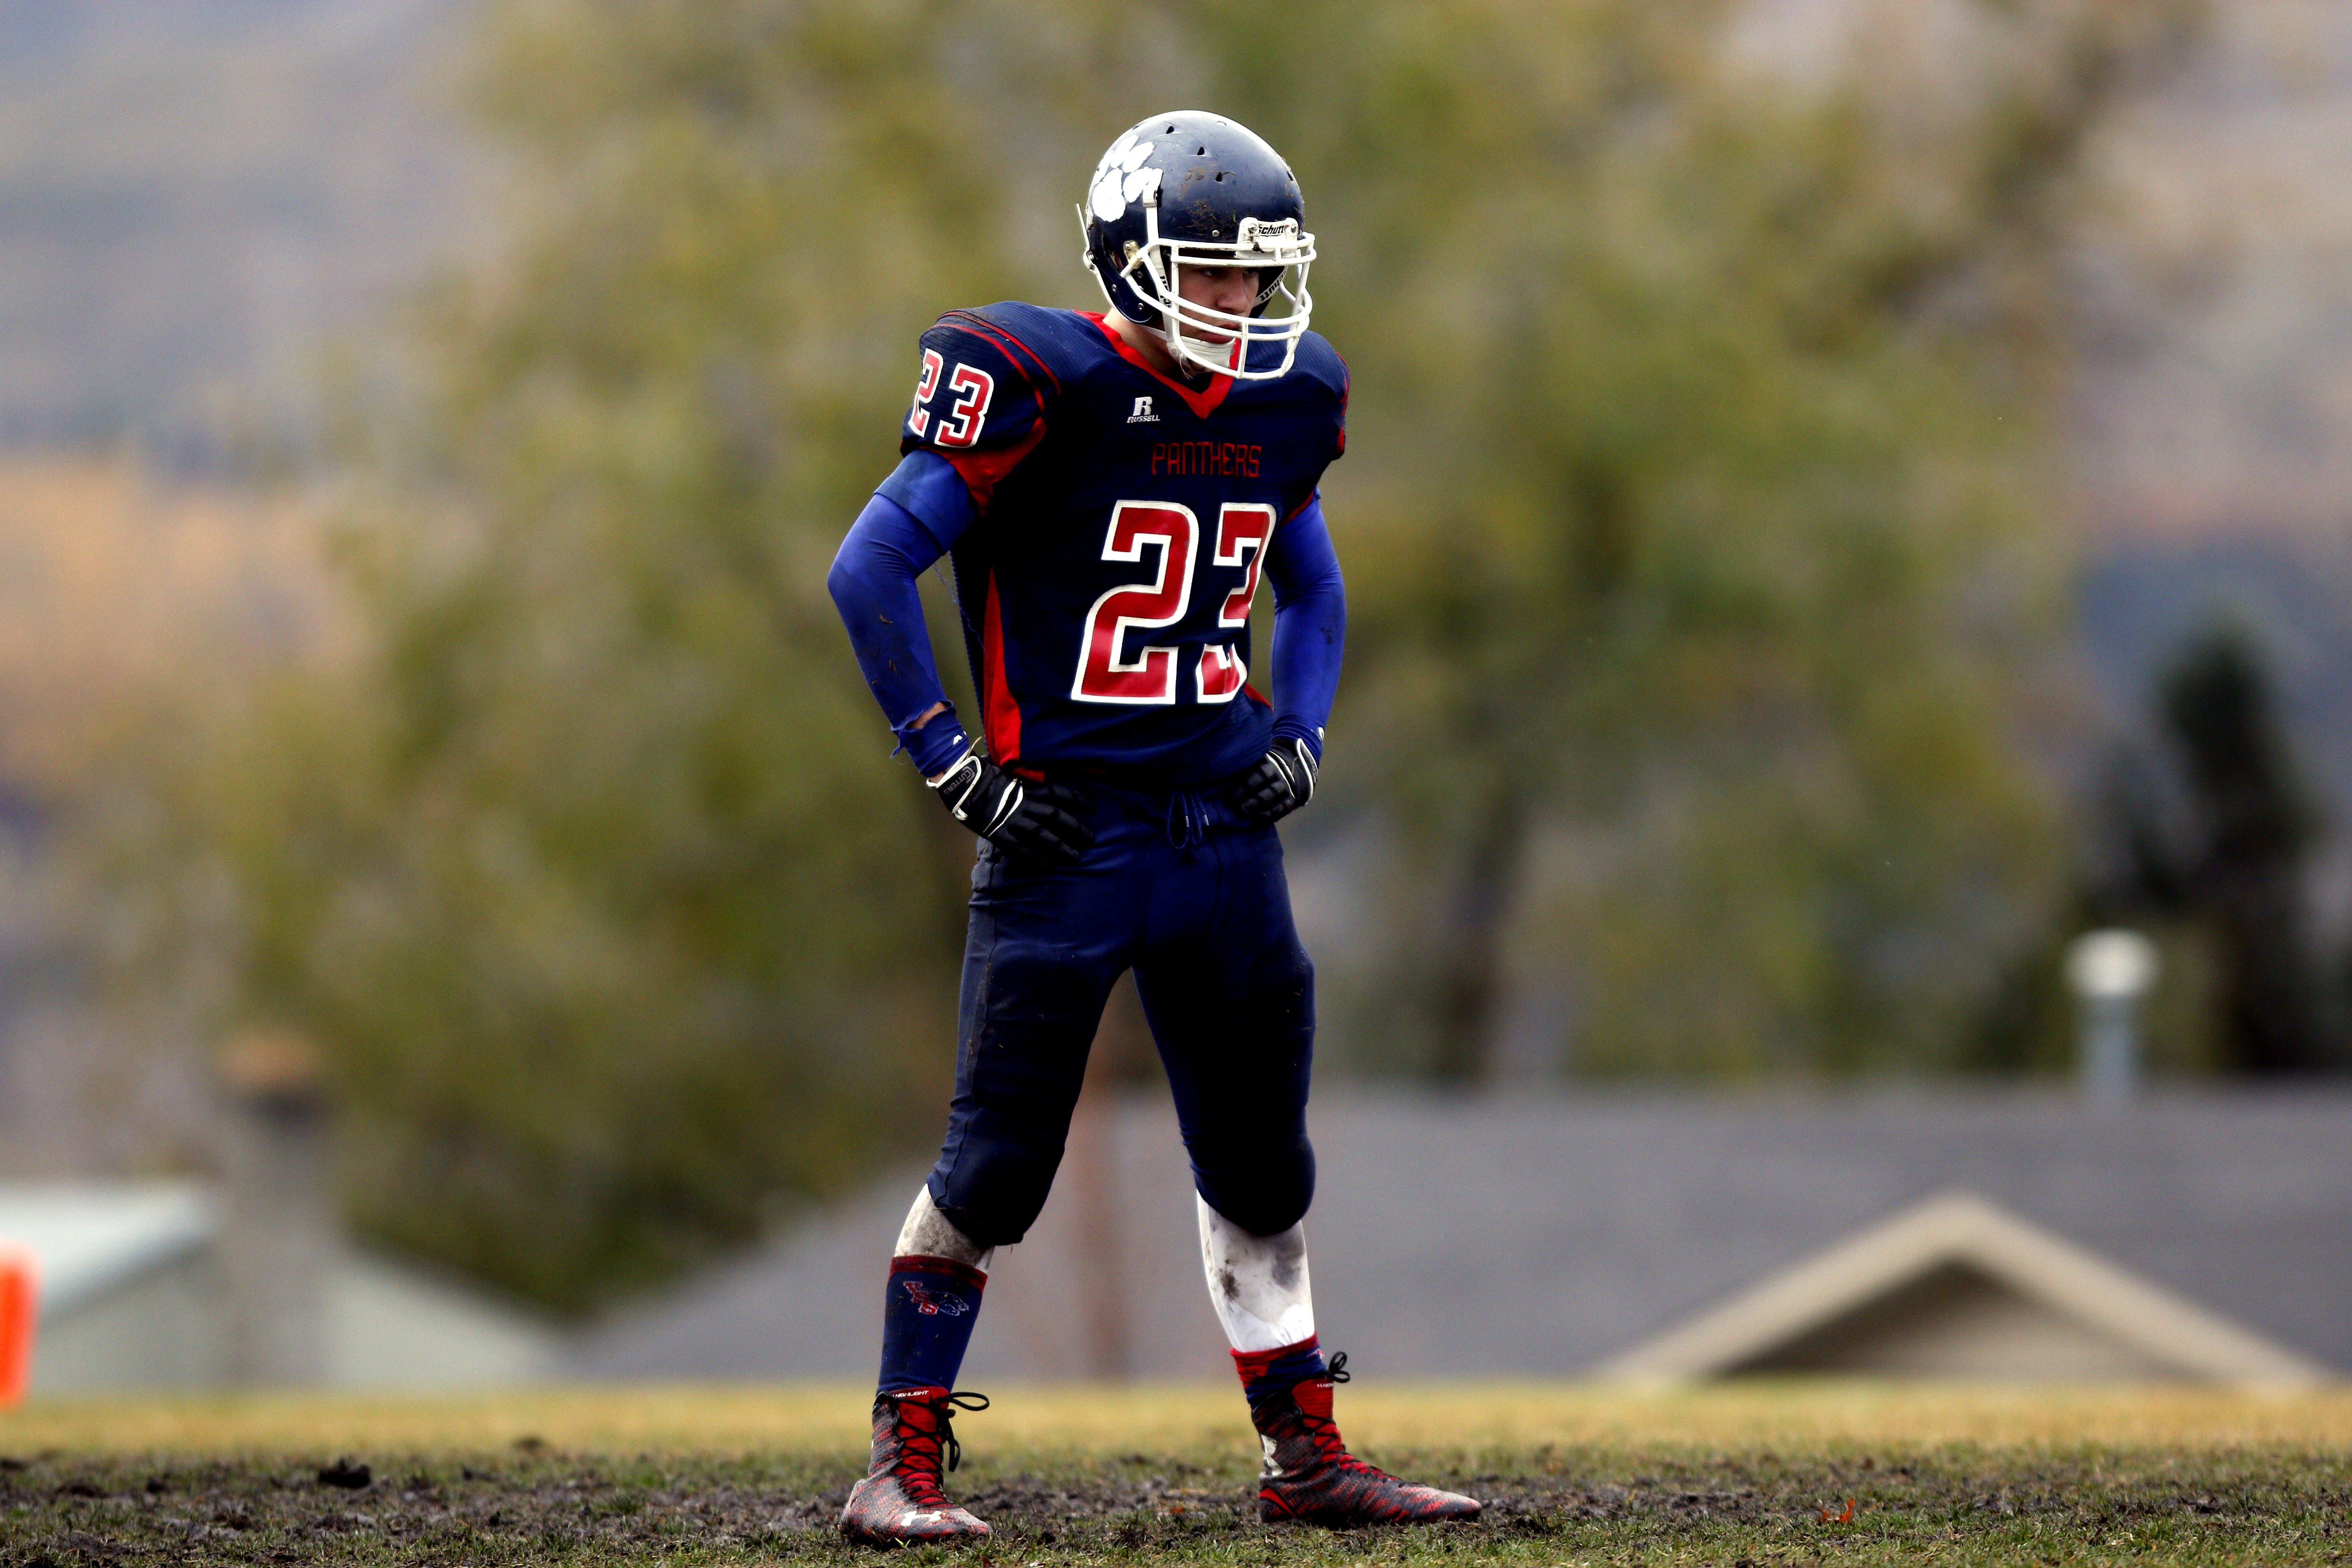
man, grass, sport, field, game, young, gear, soccer, football, player, american football, focus, sports, helmet, canadian, uniform, athlete, concentration, tackle, tough, football player, american football player, ball game, high school, football field, football helmet, gridiron football